List of rivers of East Kalimantan

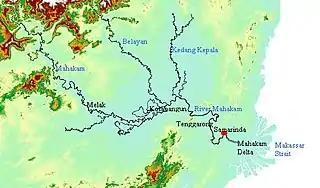
Mahakam River and some of its tributaries.

List of rivers flowing in the province of East Kalimantan, Indonesia: